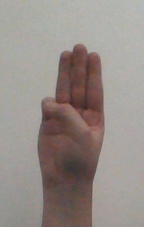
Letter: thaa